Eugene R. Cater

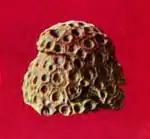
Petoskey stone as it appeared in the 1965 to 1966 edition of the "Michigan Manual"

Cater owned and operated a laundry in Ludington, Michigan. On November 4, 1964, Cater was elected to the Michigan House of Representatives, where he represented the 98th district from January 1, 1965, to January 1, 1967. In May 1965, Cater, along with Republican Stanley M. Powell, introduced House Bill 2297, which sought to make the Petoskey stone Michigan's state stone. The bill was passed by the state house on May 19, 1965. On June 28, 1965, the bill was signed by Michigan Governor George W. Romney during a ceremony which was attended by Cater and Powell. During the ceremony, Cater presented Governor Romney with a tie clasp and cufflink set made of Petoskey stones.